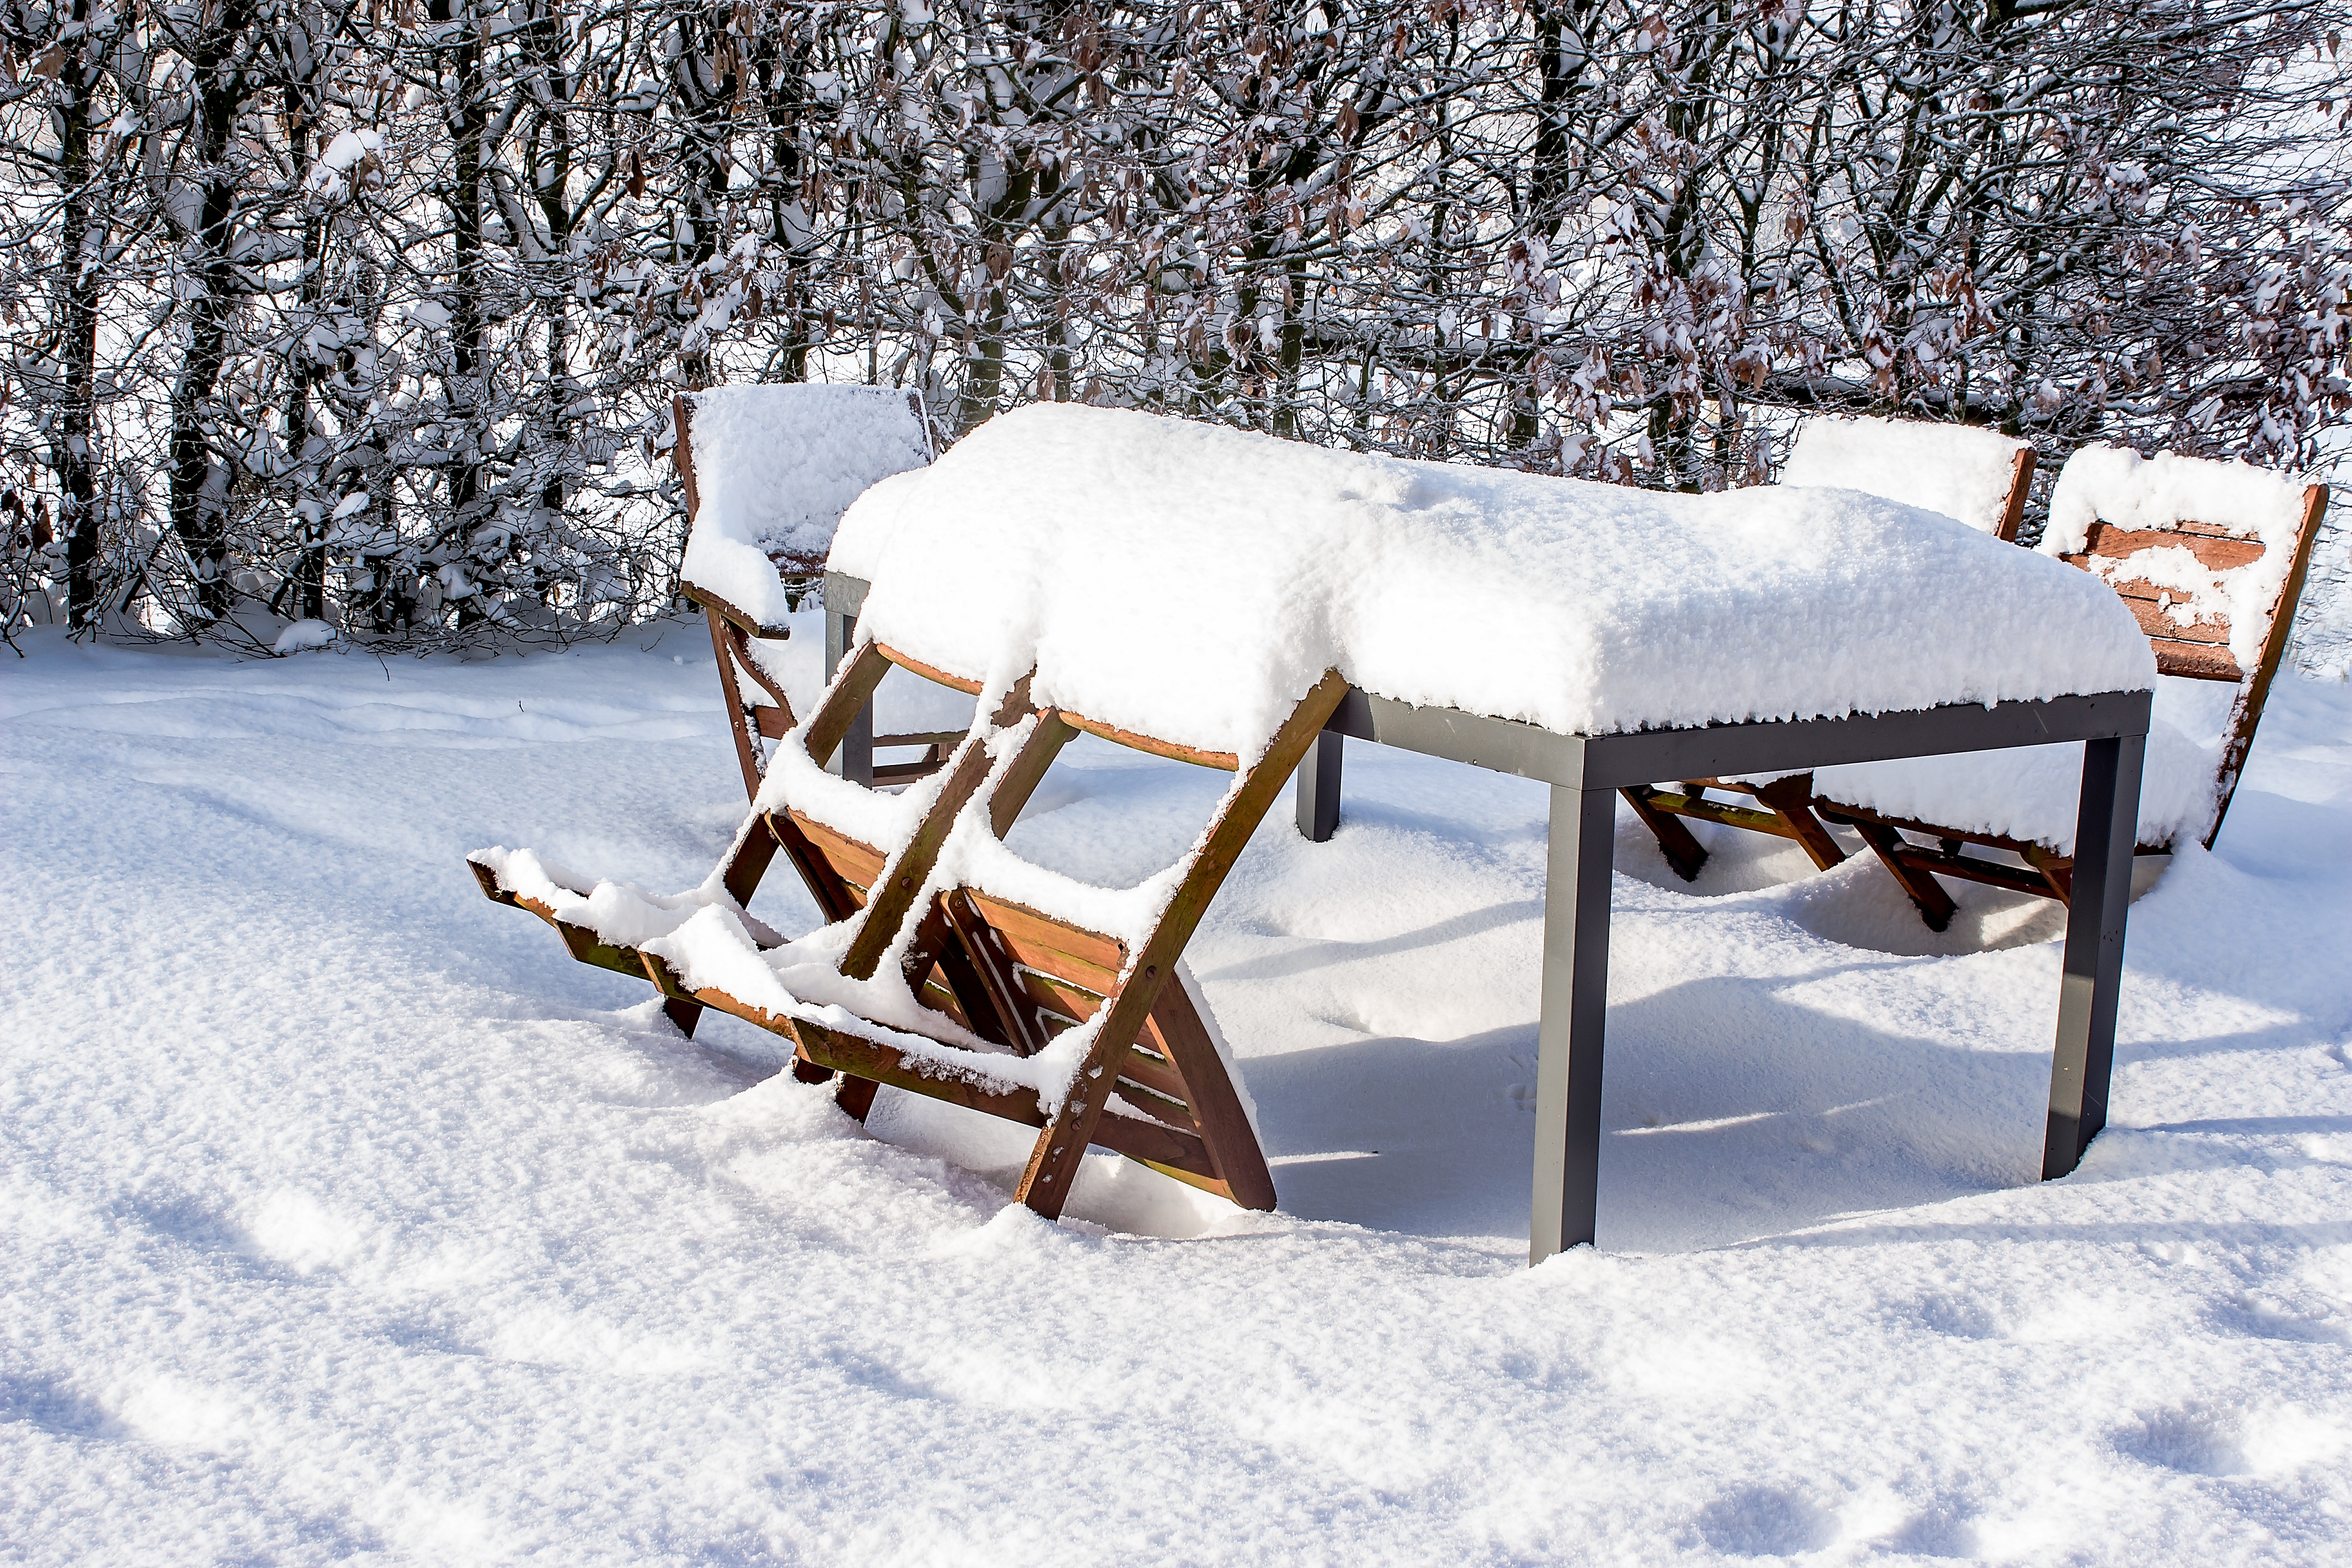
table, tree, nature, snow, winter, wood, chair, frost, idyllic, ice, snowy, rest, furniture, chairs, silent, wintry, hedge, freezing, winter impressions, snowed in, garden furniture, hedge accounting, metal table, wood chairs